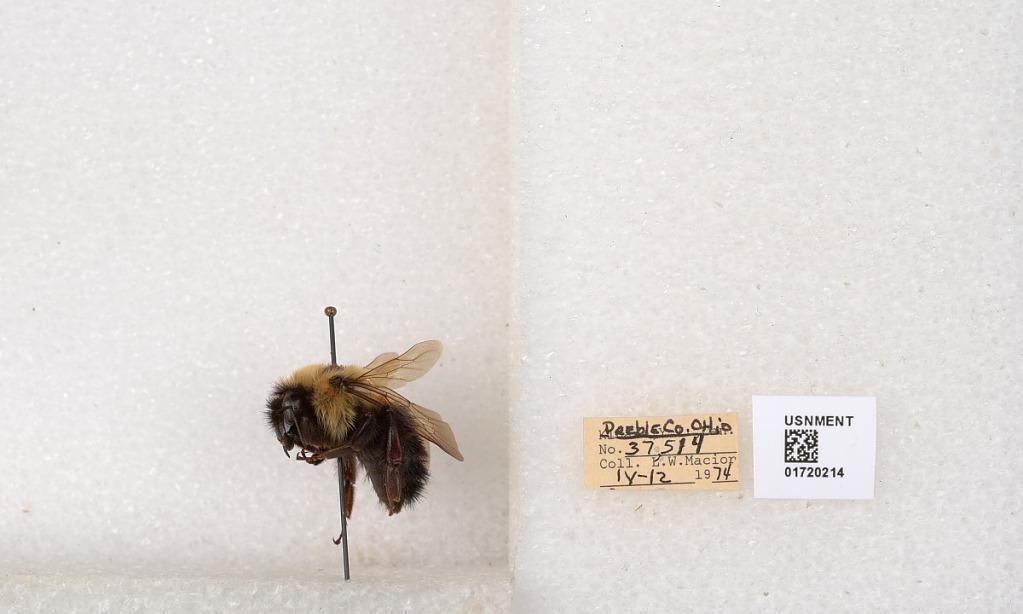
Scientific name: Bombus bimaculatus Cresson
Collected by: L. Macior
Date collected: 1974-4-12
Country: United States
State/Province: Ohio
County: Preble
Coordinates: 39.7416, -84.648